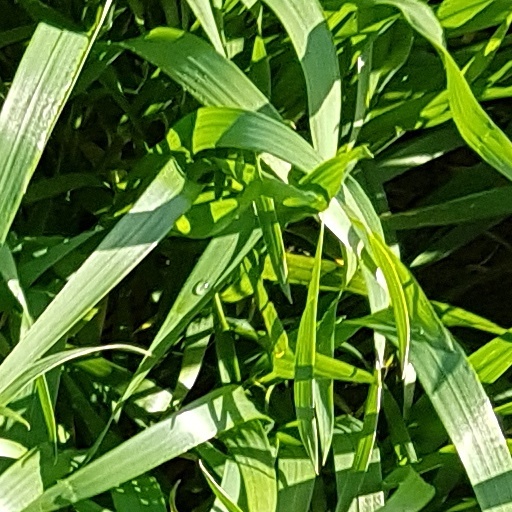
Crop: wheat